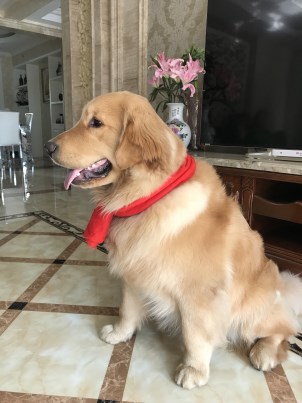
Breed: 5355-n000126-golden_retriever